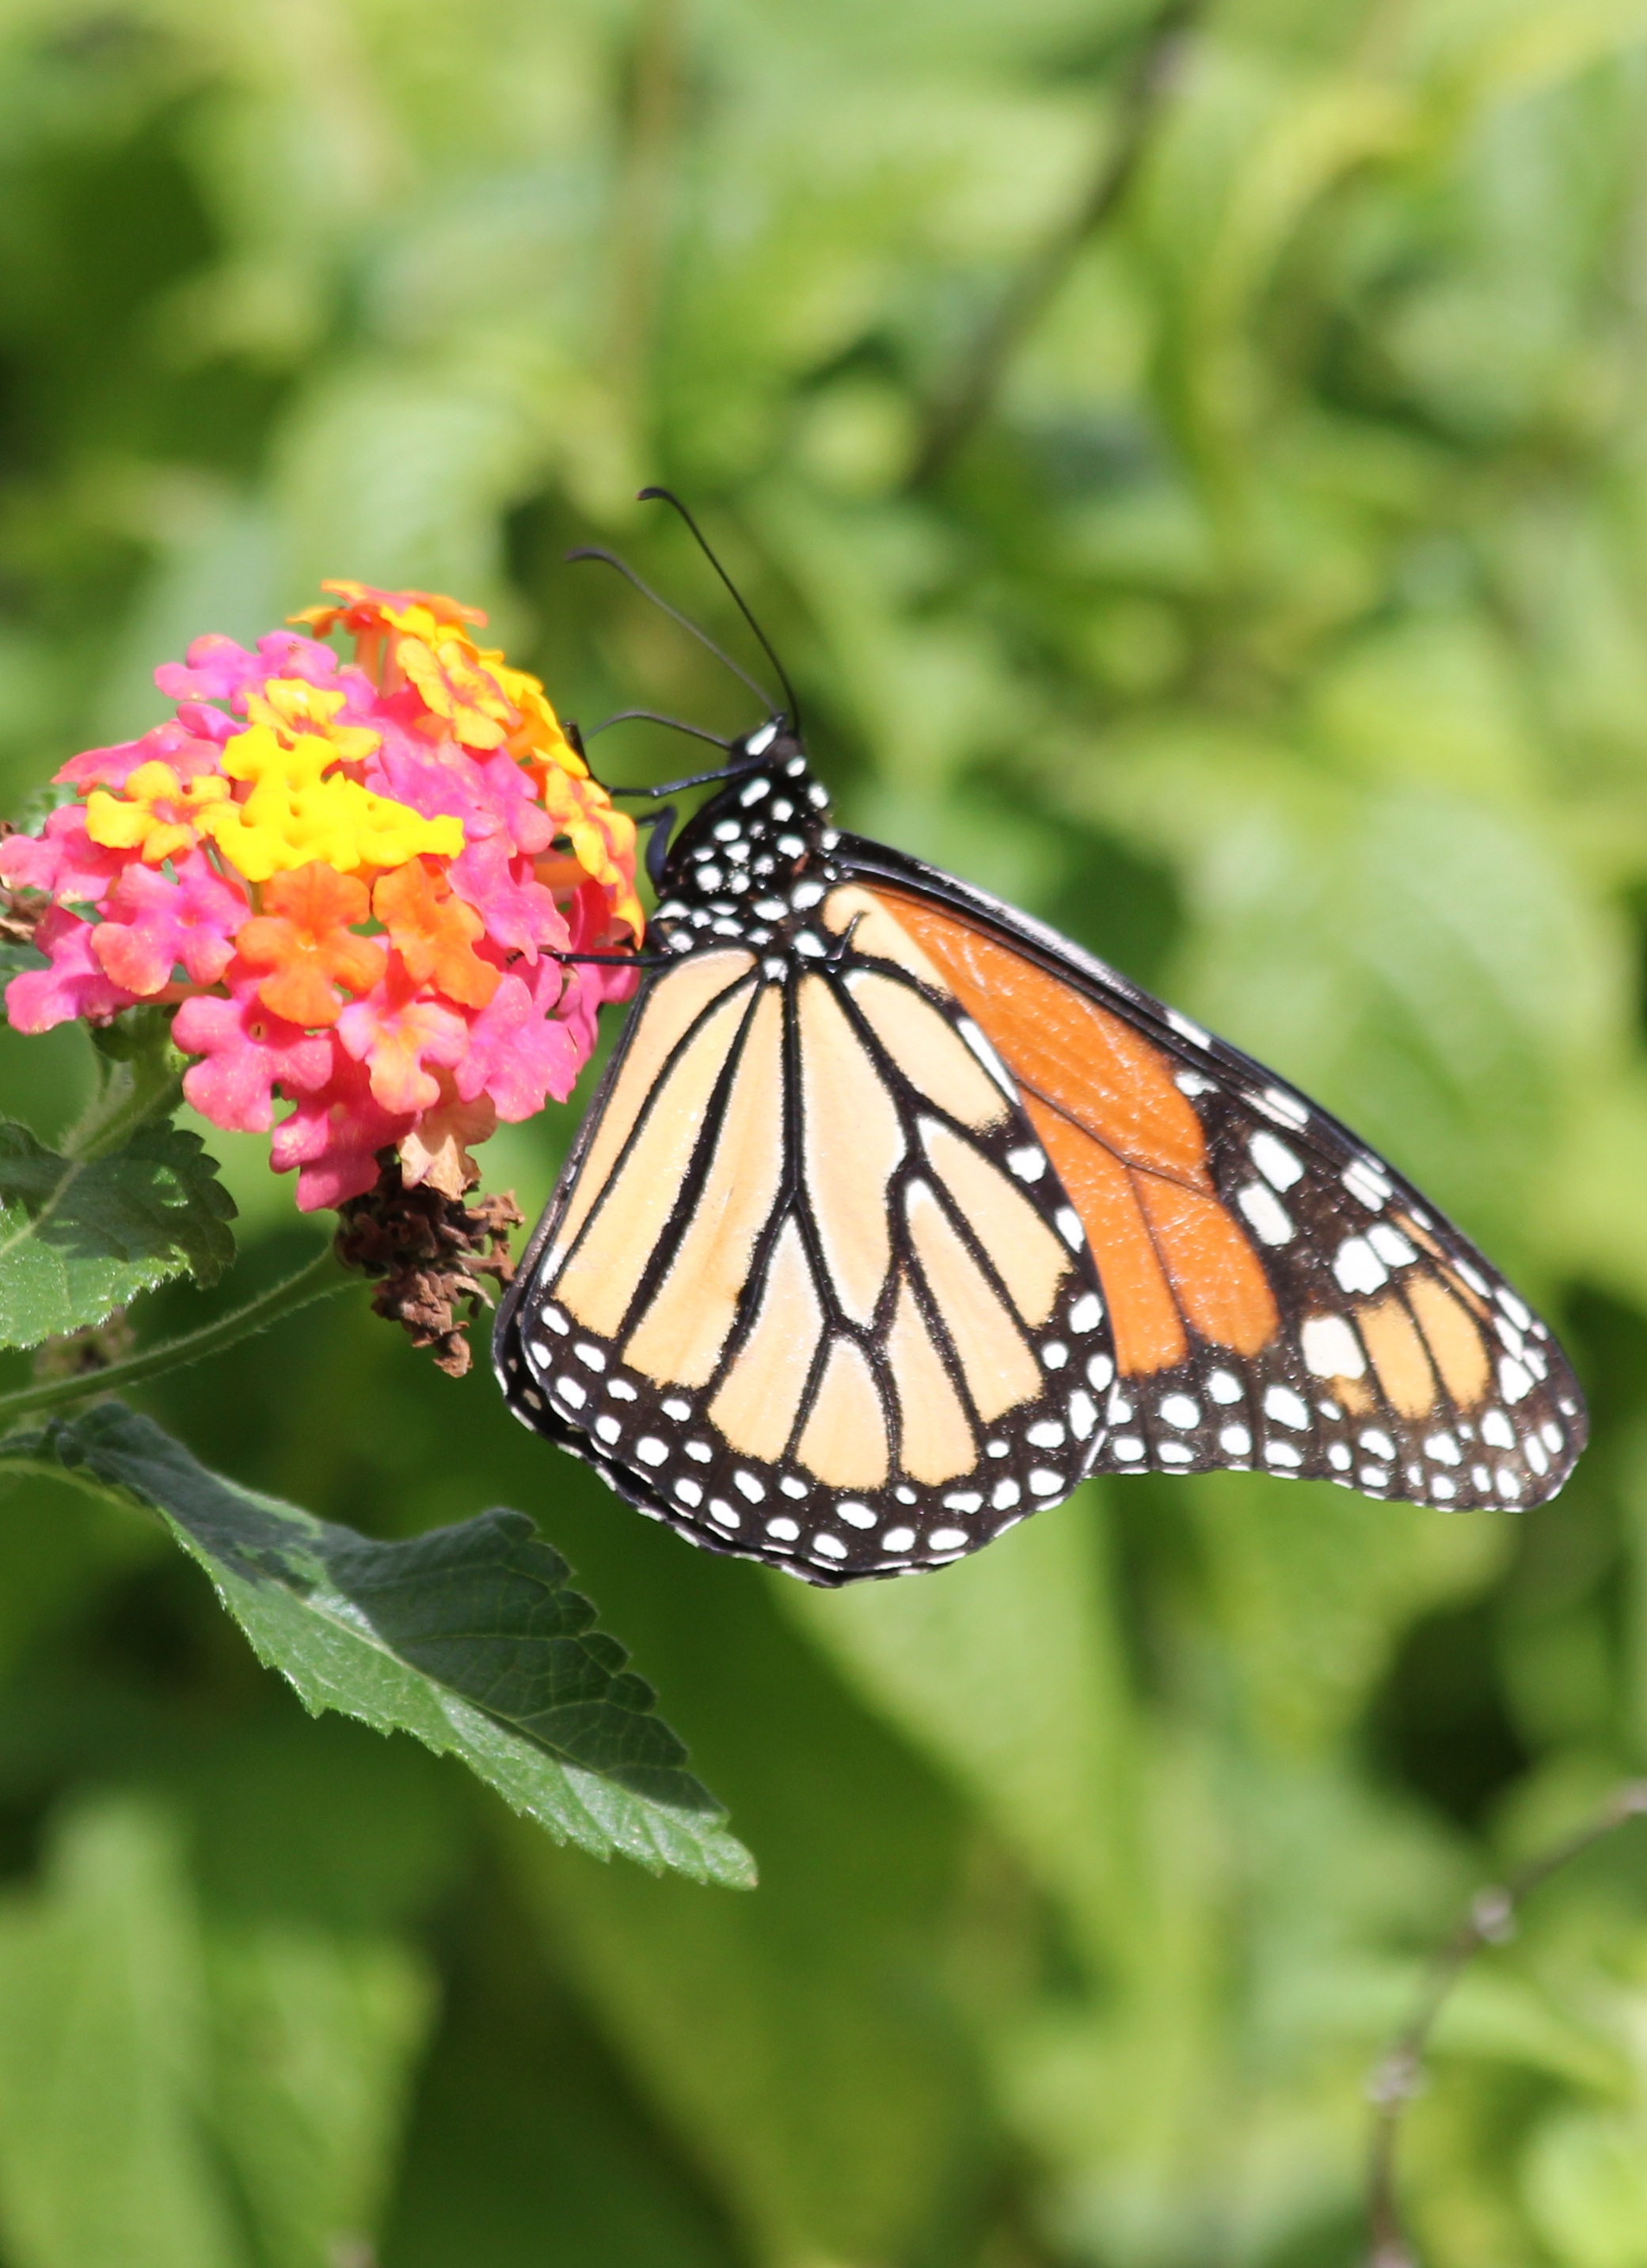
nature, wing, flower, orange, insect, botany, butterfly, yellow, garden, flora, fauna, invertebrate, monarch, monarch butterfly, insects, nectar, macro photography, arthropod, pollinator, moths and butterflies, lycaenid, brush footed butterfly, colias